R. Guy Cole Jr.

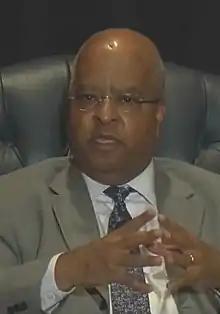
Cole in 2017

Ransey Guy Cole Jr. (born May 23, 1951) is a senior United States circuit judge of the United States Court of Appeals for the Sixth Circuit.